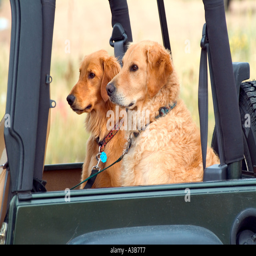
dogs sitting like passengers in a jeep